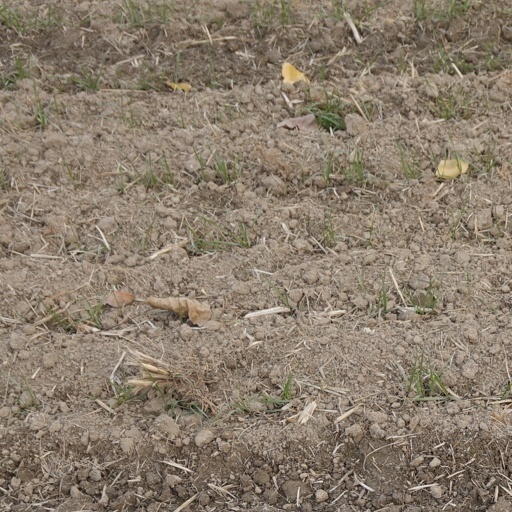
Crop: wheat